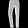
Label: Trouser